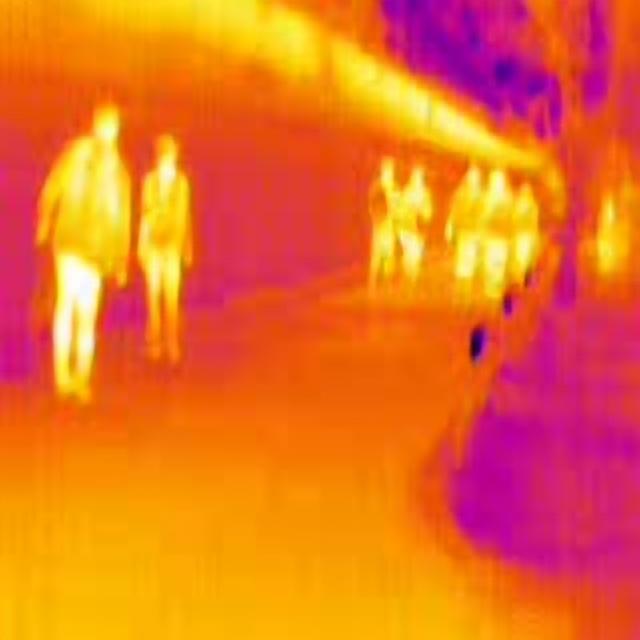
Detected objects:
label: person
label: person
label: person
label: person
label: person
label: person
label: person